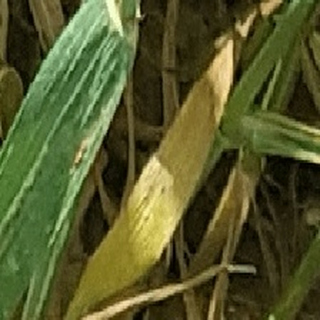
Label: wheat_yellow_rust